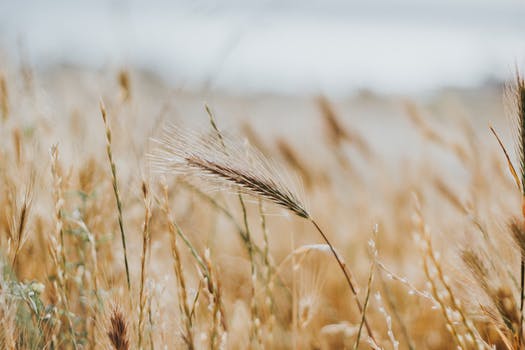
Label: No Watermark